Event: Nepal Earthquake
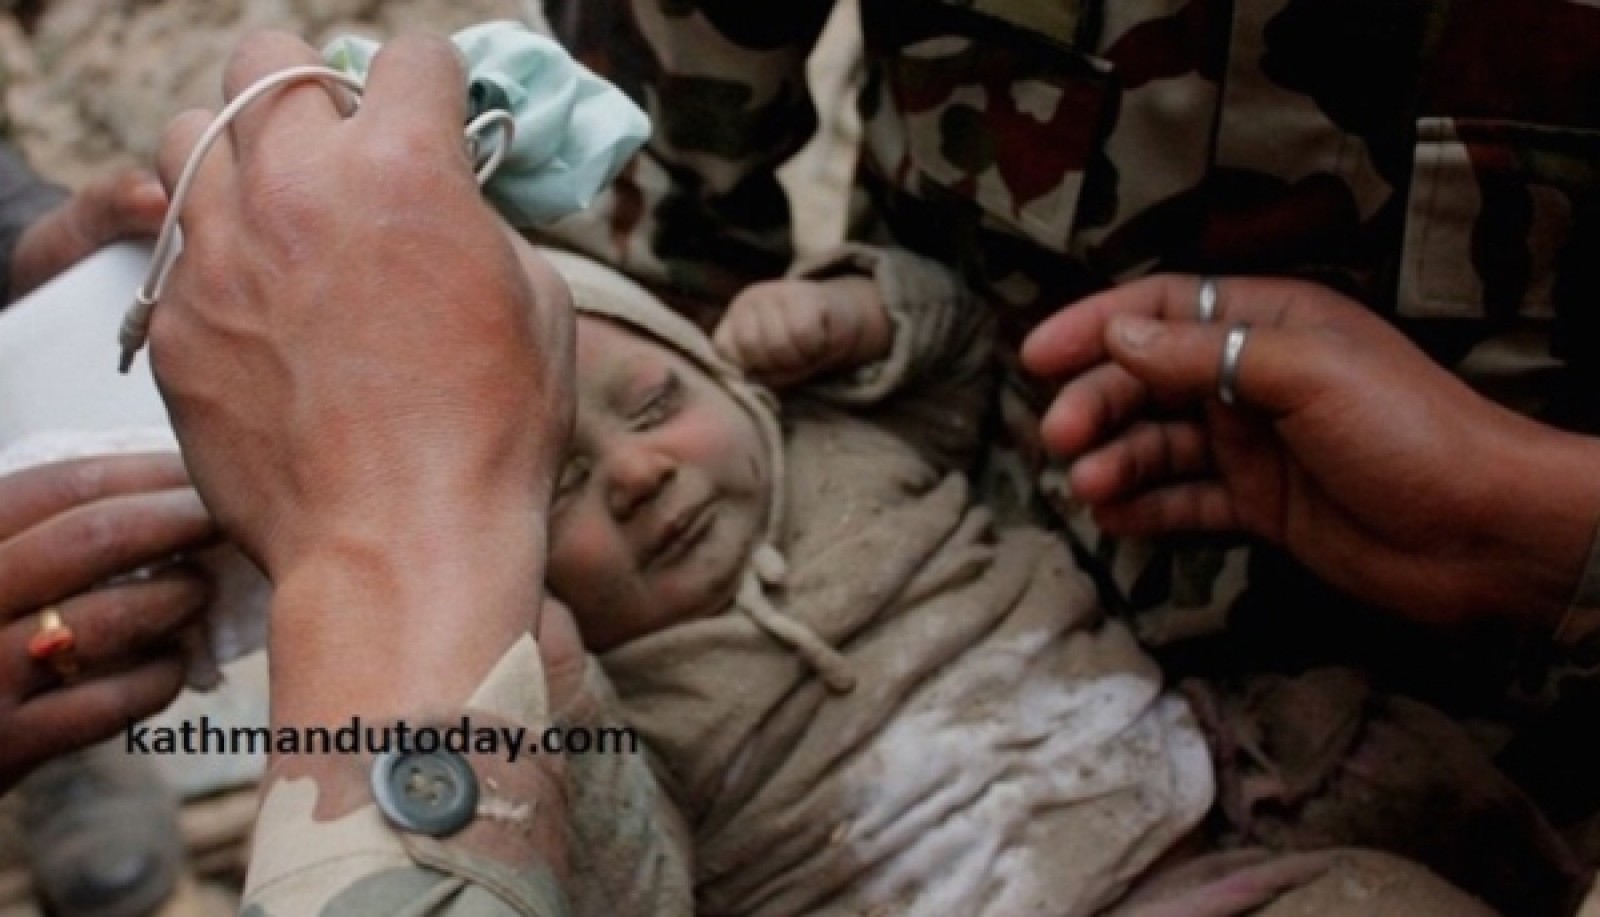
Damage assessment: damage